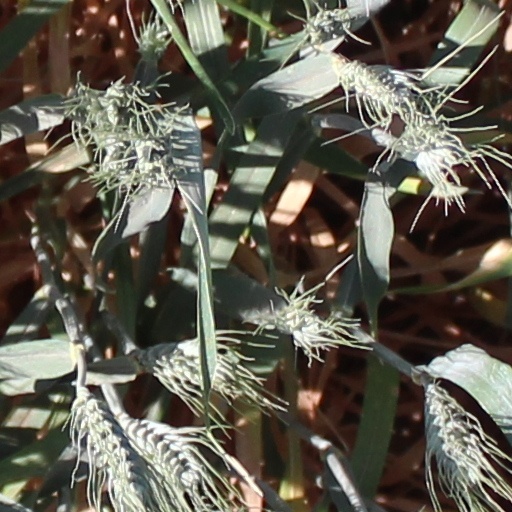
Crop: wheat